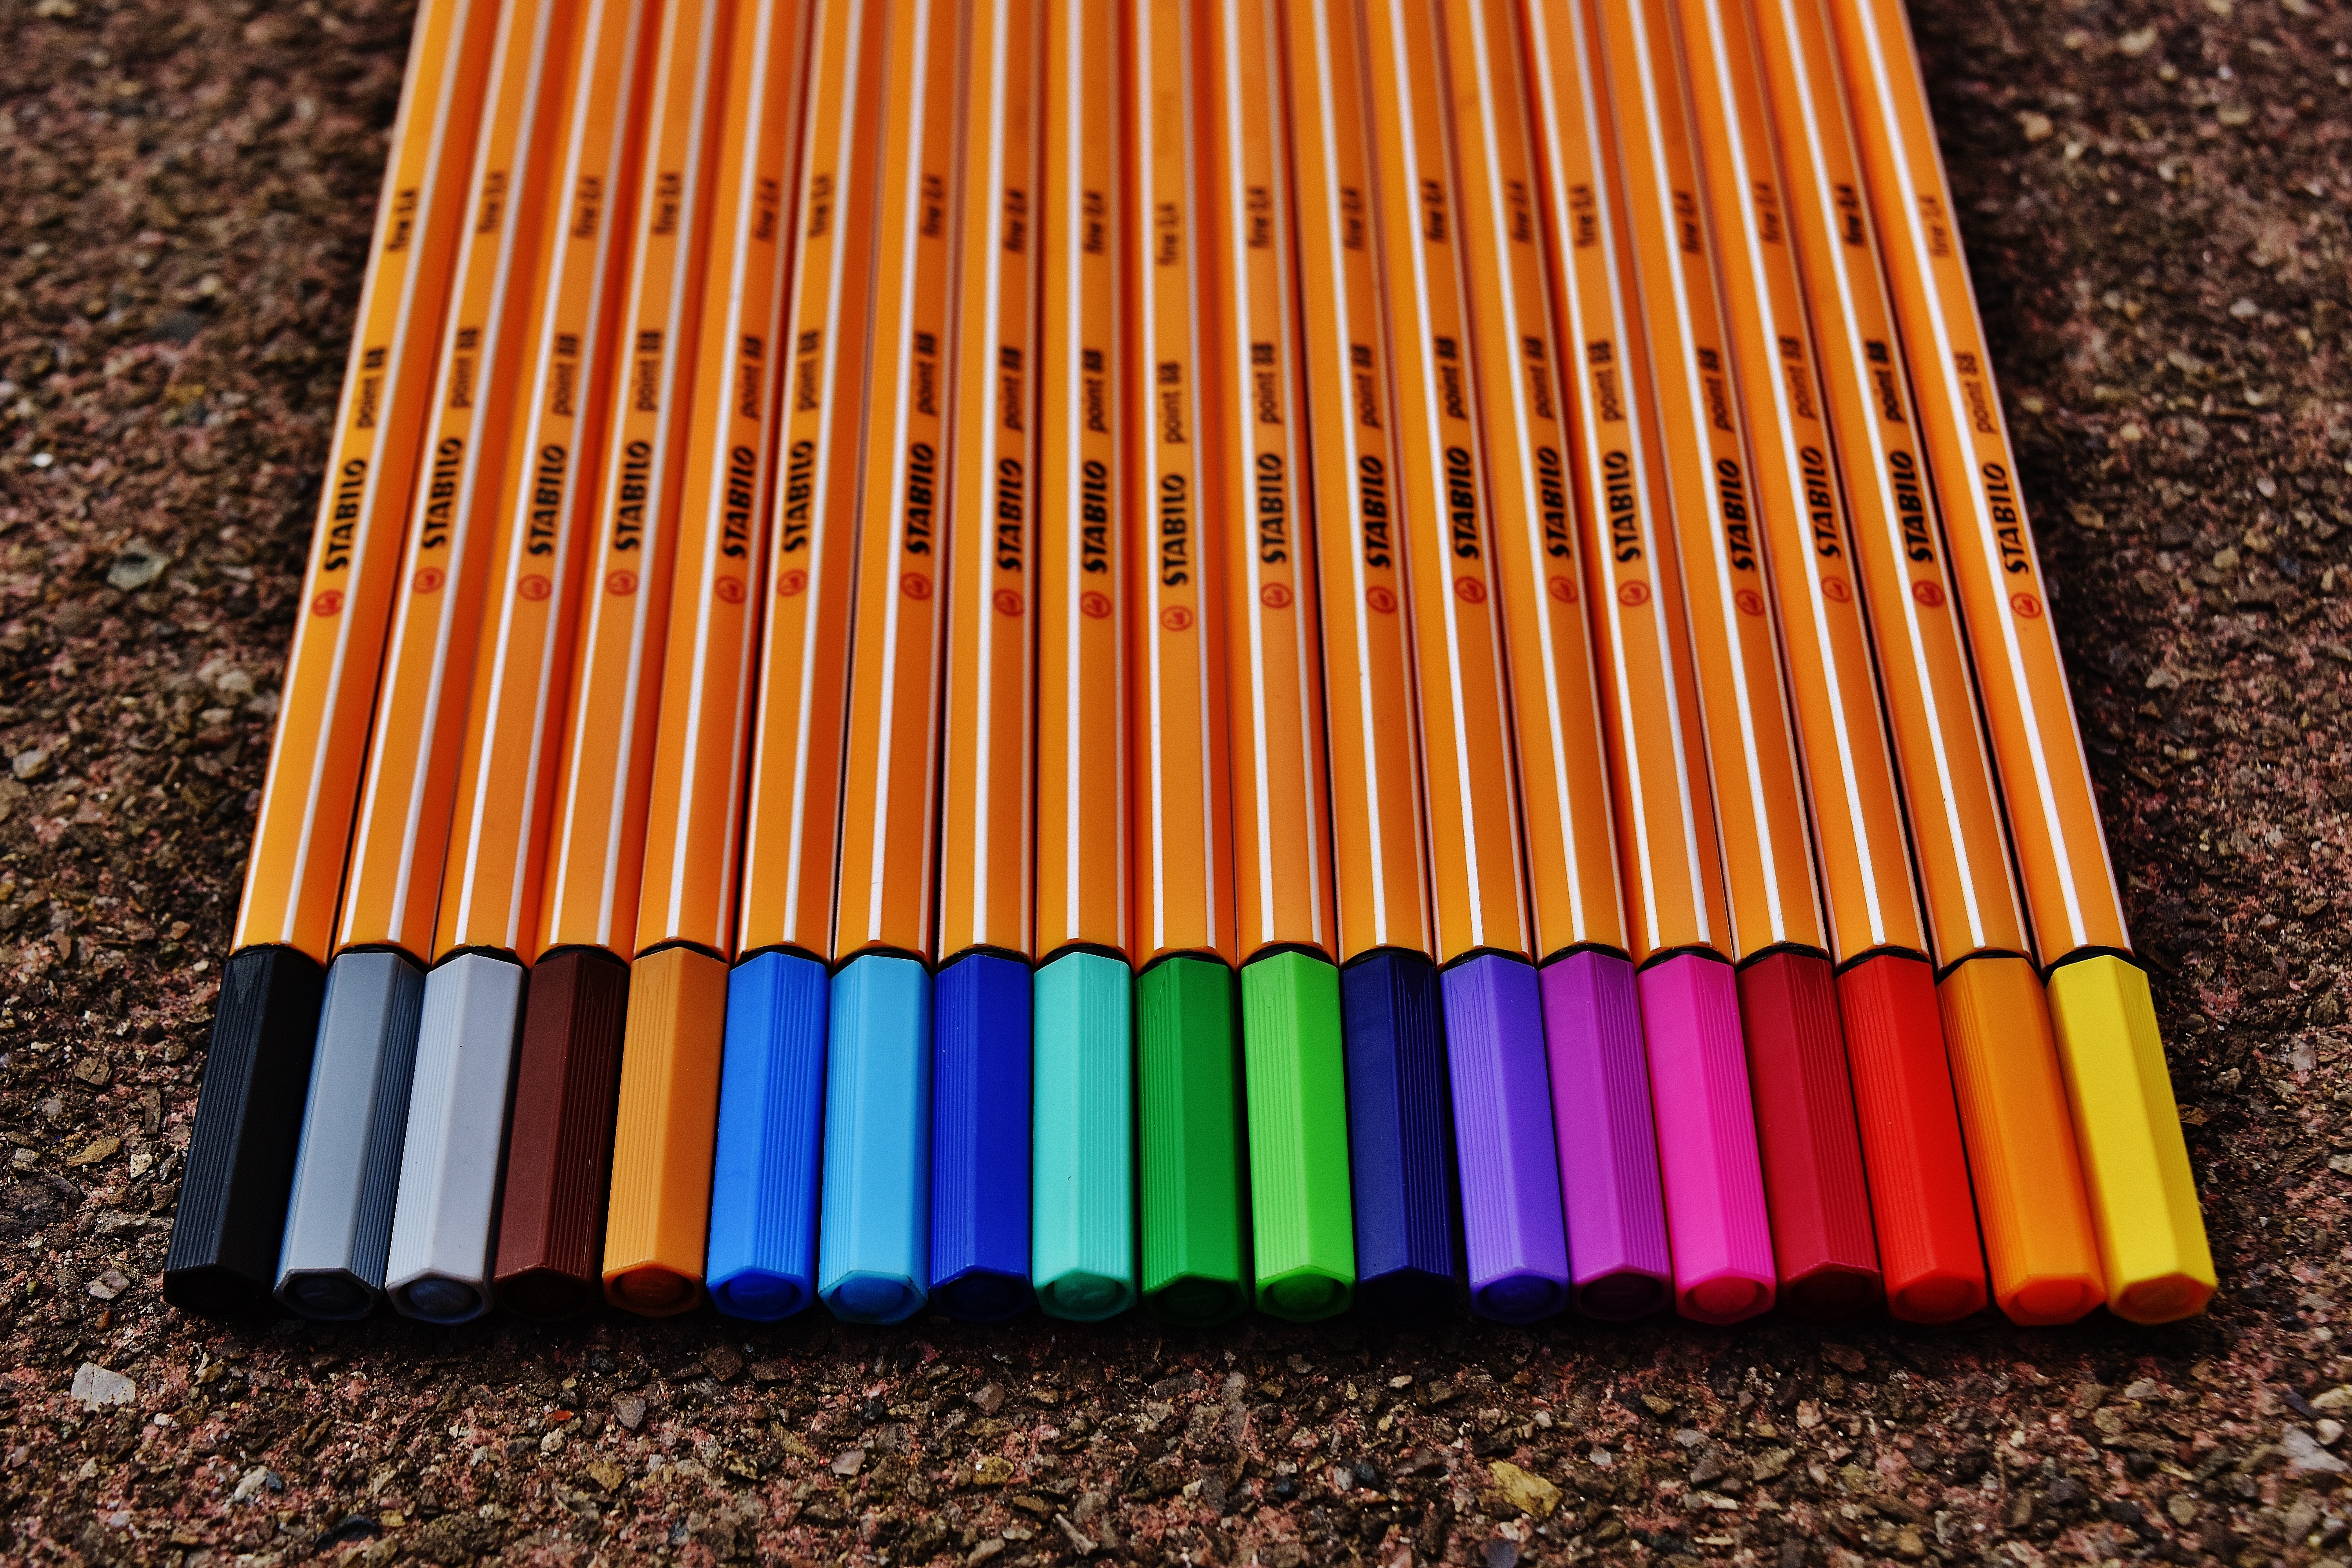
color, colorful, pens, crayons, draw, leave, pointed, colored pencils, colour pencils, writing accessories, cue stick